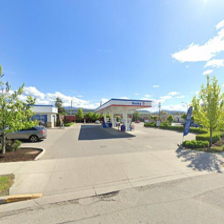
Label: streetView